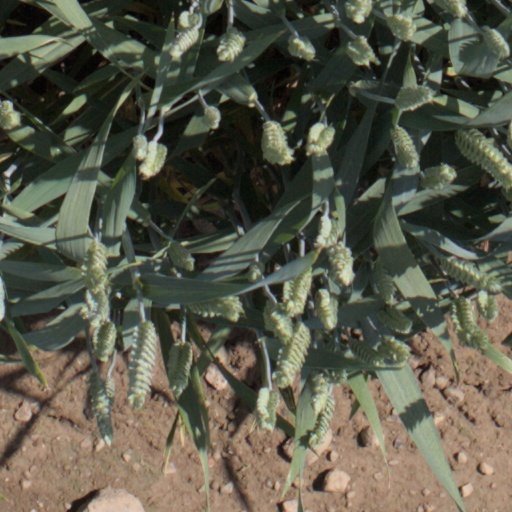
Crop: wheat